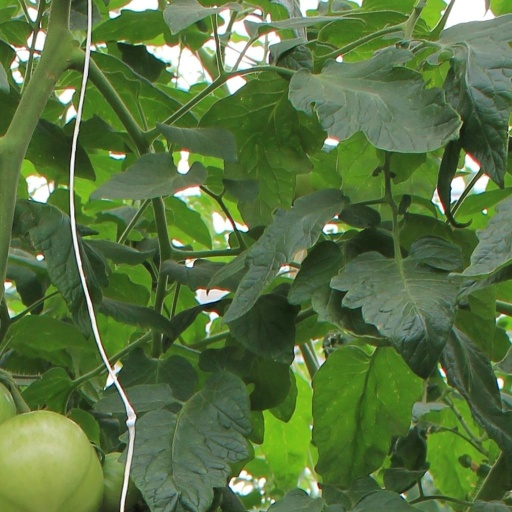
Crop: tomato